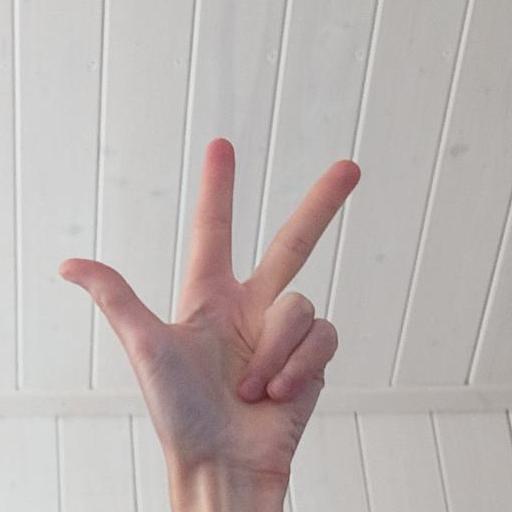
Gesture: three2